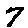
Label: 7